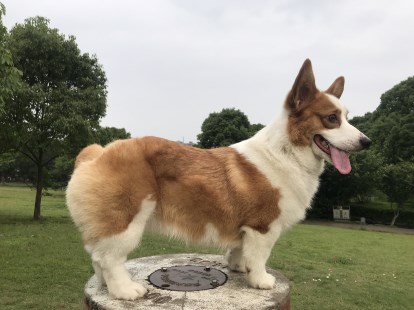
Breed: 2909-n000116-Cardigan